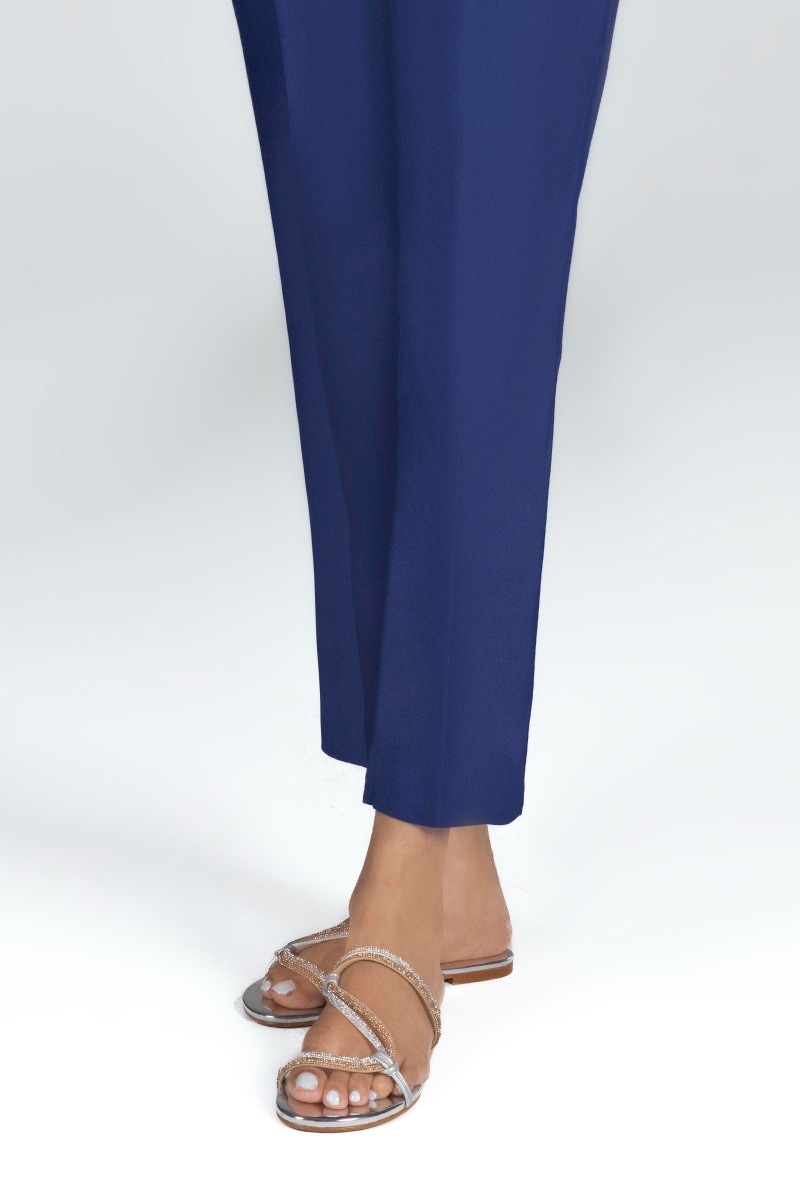
navy slim fit pants